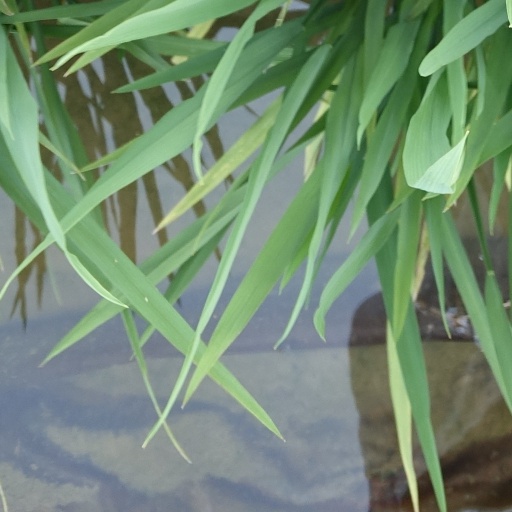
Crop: rice